Women in space

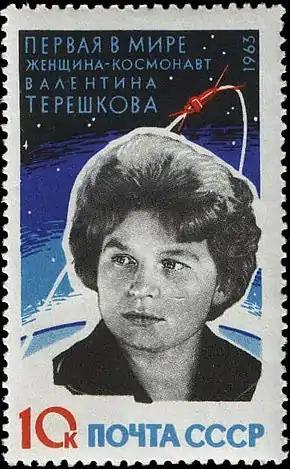
Soviet Valentina Tereshkova was the first woman in space, launched in 1963 aboard the Soviet Vostok 6

Women have flown and worked in outer space since almost the beginning of human spaceflight. A number of women from a range of countries have worked in space, though overall women are still significantly less often chosen to go to space than men, and by June, 2020 constitute only 12% of all astronauts who have been to space. Yet, the proportion of women among space travelers has been increasing substantially over time.